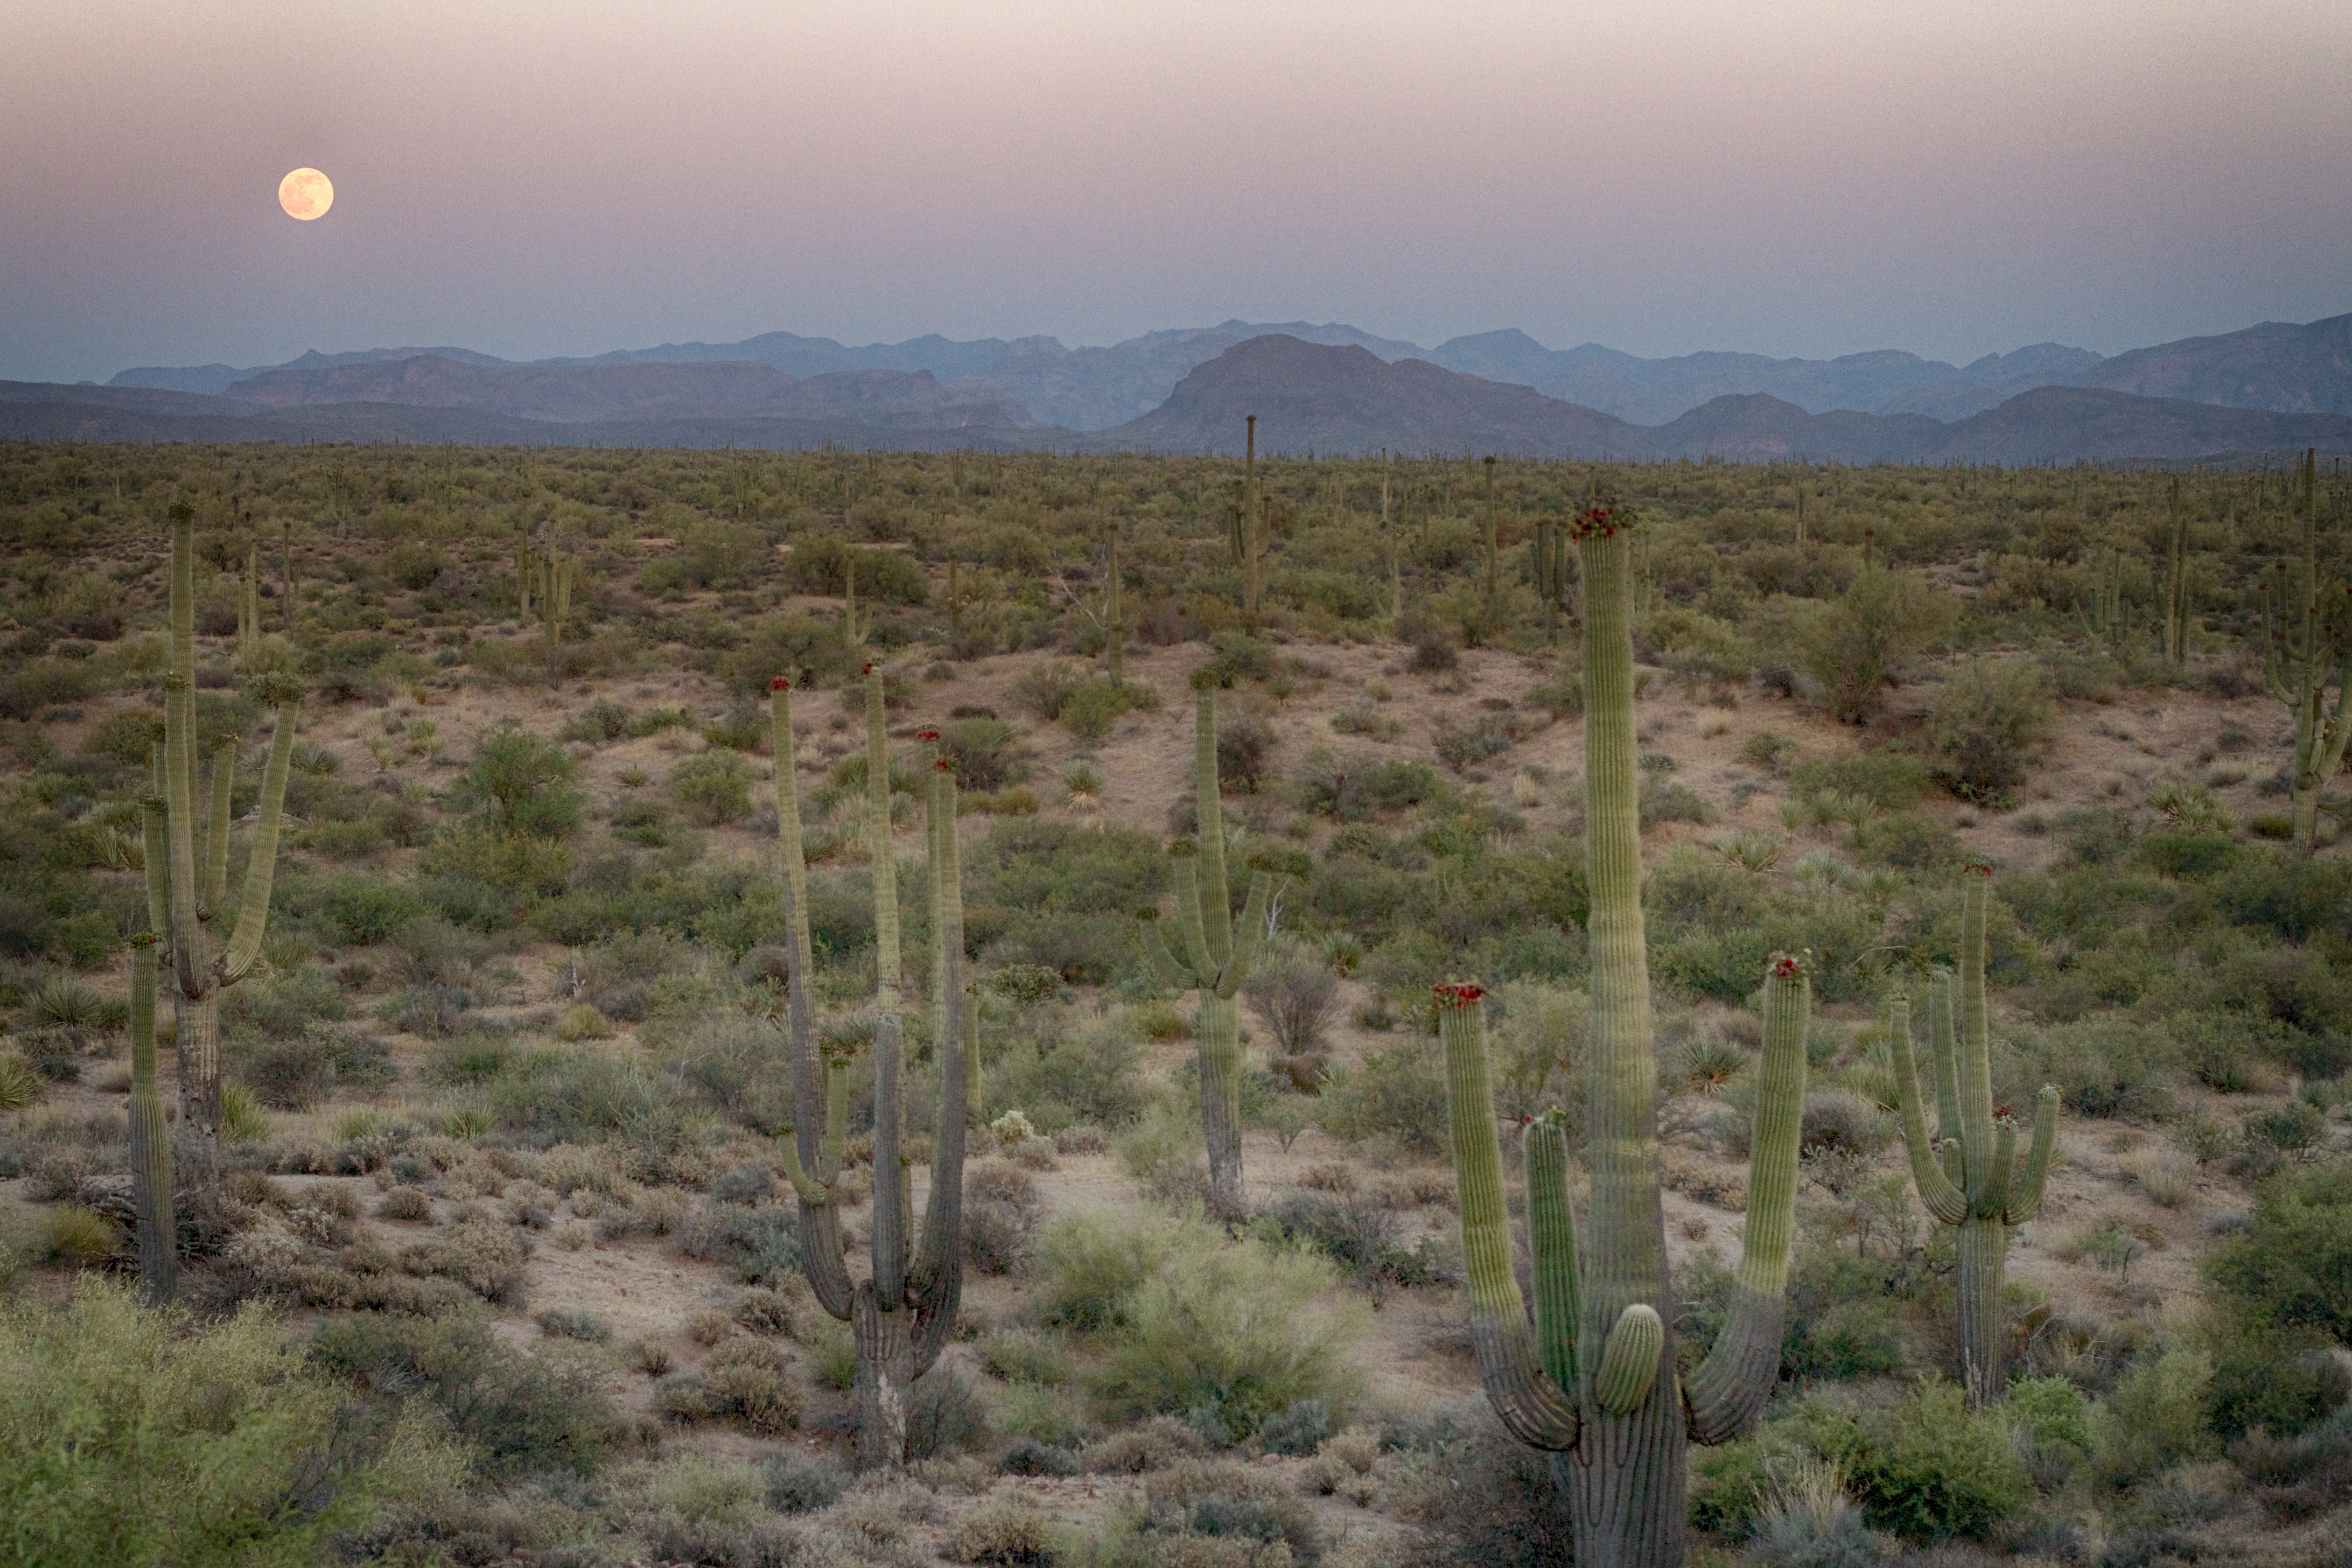
landscape, forest, wilderness, mountain, cactus, trail, field, prairie, hill, desert, lake, valley, soil, savanna, ridge, plain, geology, grassland, badlands, wetland, plateau, habitat, ecosystem, wadi, steppe, natural environment, geographical feature, aeolian landform, mountainous landforms